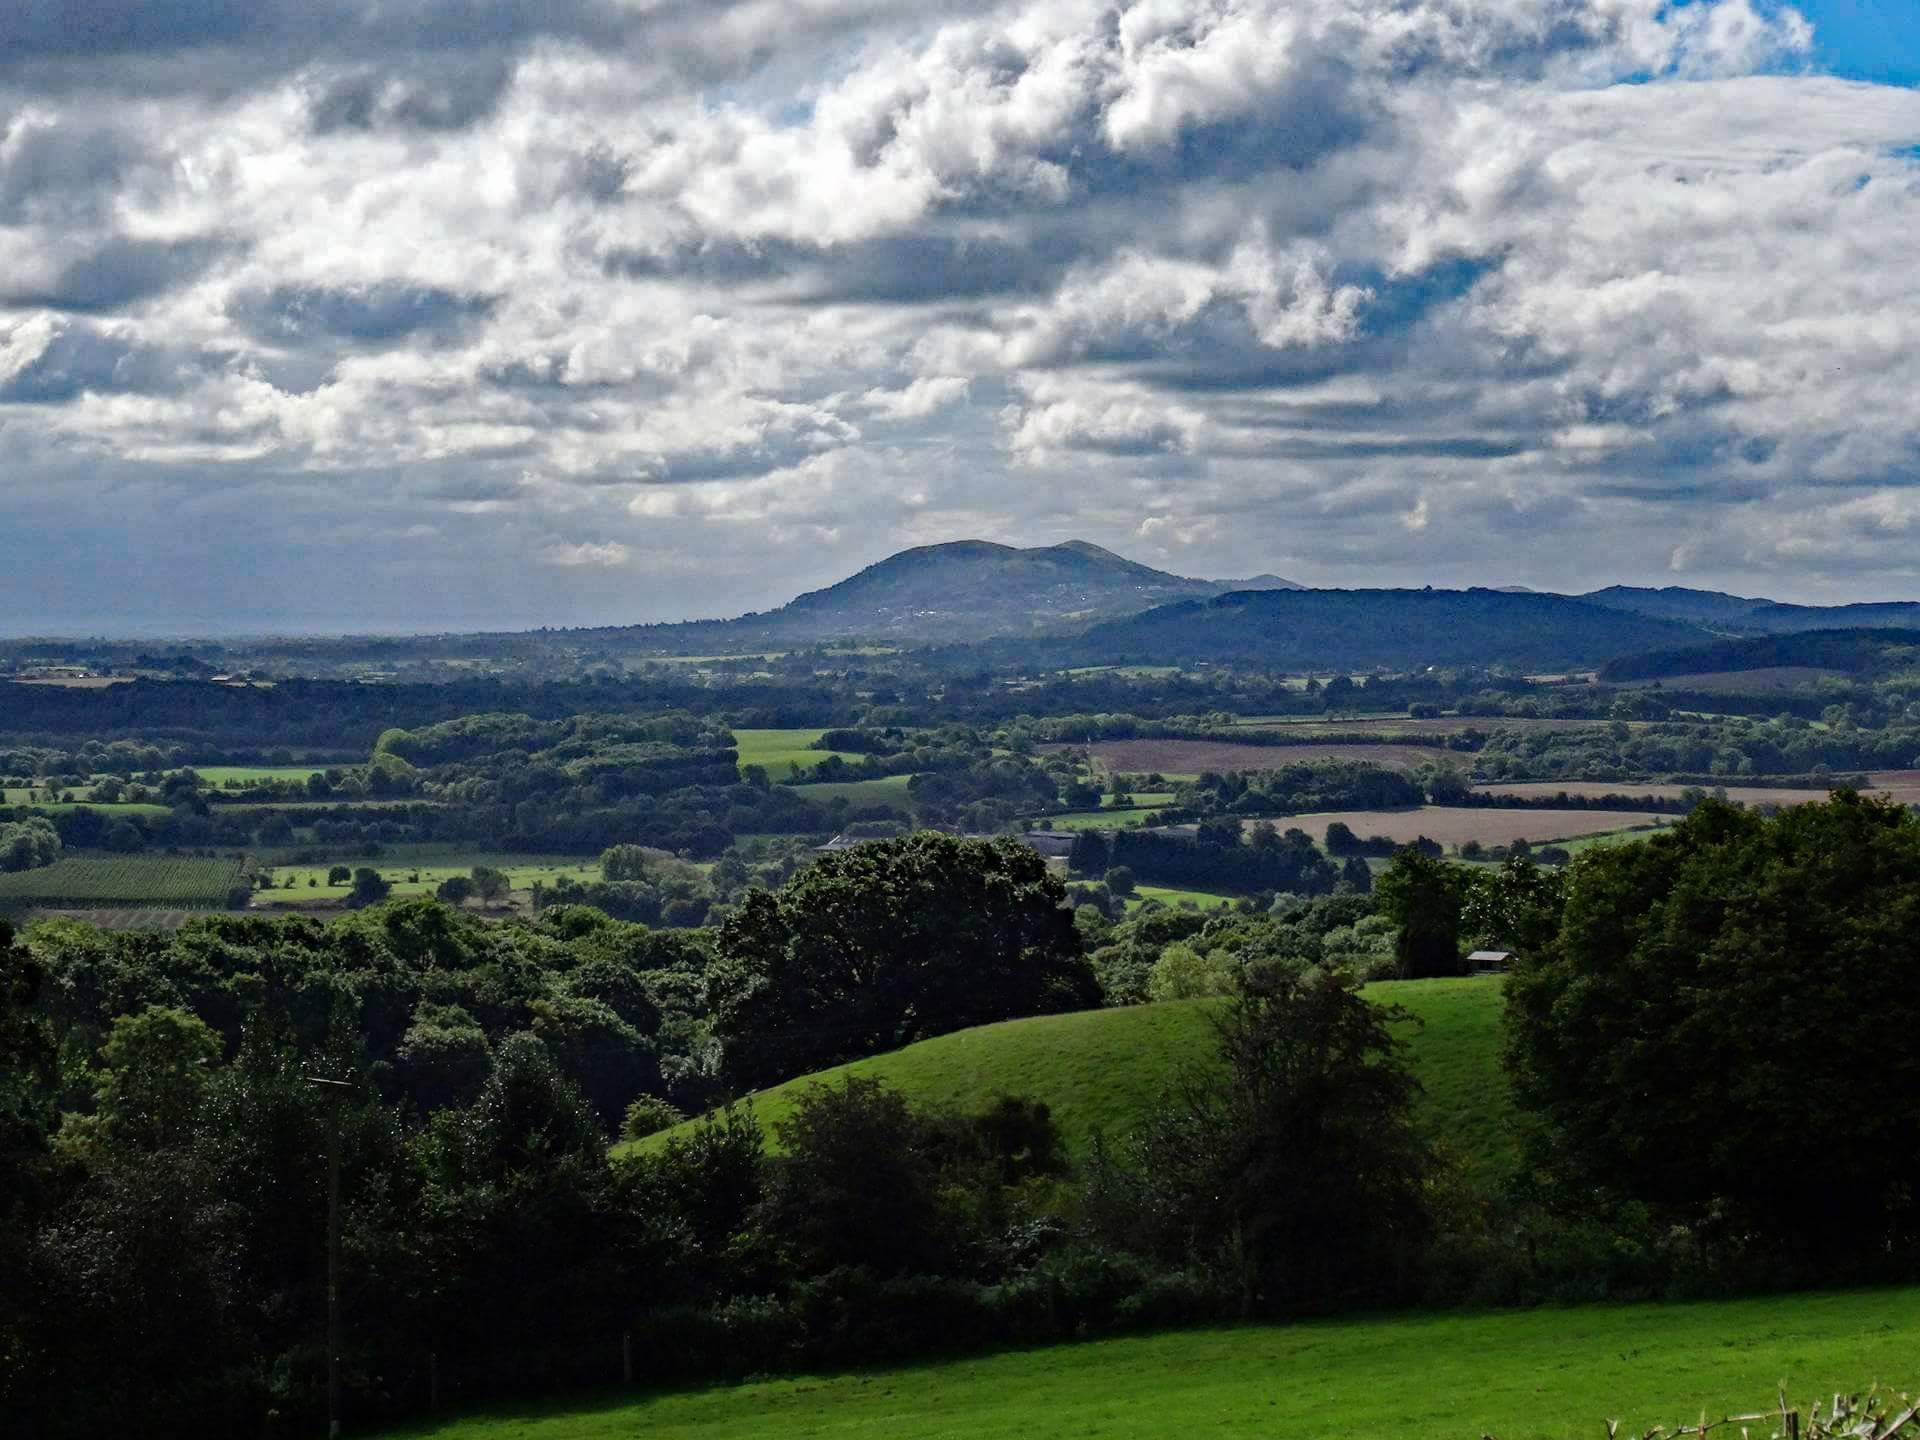
landscape, tree, nature, grass, horizon, mountain, cloud, sky, field, meadow, countryside, hill, view, valley, mountain range, pasture, plain, grassland, plateau, dramatic, malvern hills, rural area, geographical feature, mountainous landforms